Lawrence Bittaker and Roy Norris

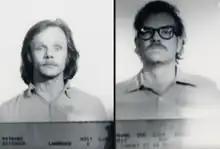
Mug shots of Bittaker (left) and Norris (right), taken shortly after their November 1979 arrest

Bittaker and Norris killed their first victim, 16-year-old Lucinda Lynn Schaefer, on June 24, 1979. Schaefer was last seen leaving a fellowship meeting at St. Andrew's Presbyterian Church in Redondo Beach. In his written accounts of the events of this day, Bittaker stated he and Norris first finished constructing the bed the pair had installed in the rear of the van, beneath which they placed tools, clothes, and a cooler filled with beer and soft drinks. At approximately 11 a.m., the pair drove to "the beach area, drinking beer, smoking grass, and flirting with girls. We had no set routine."